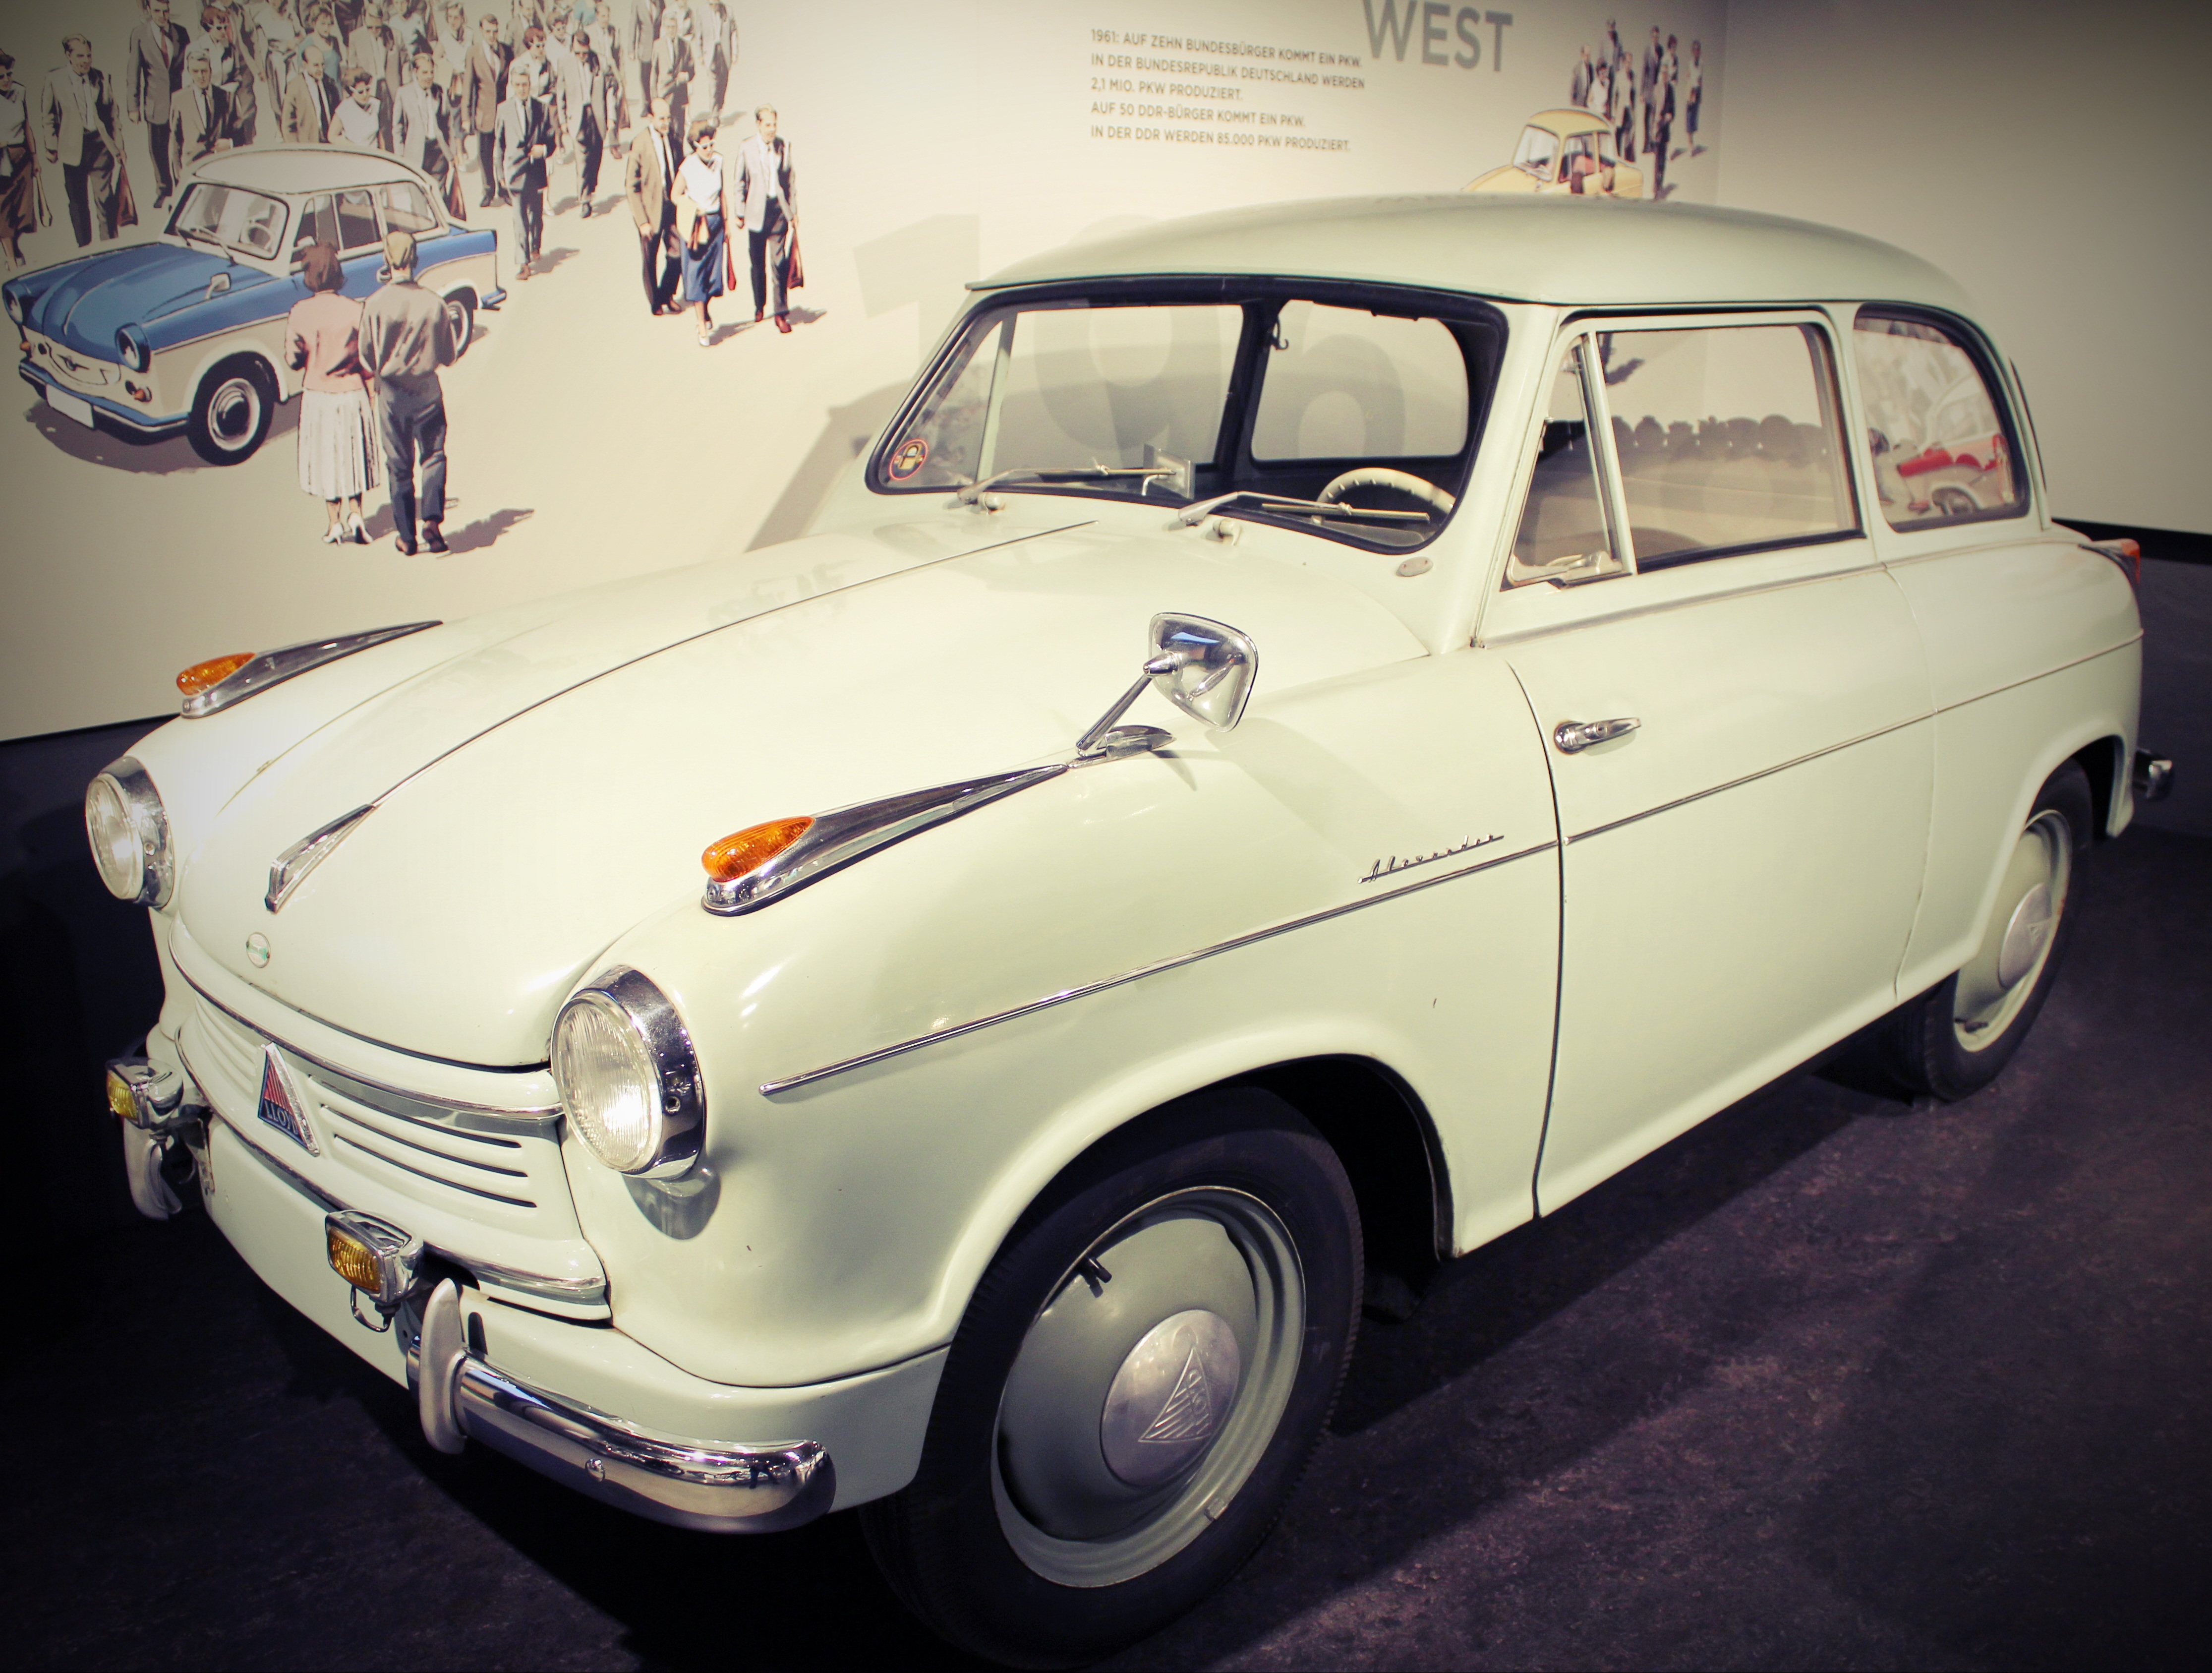
technology, car, old, vehicle, museum, old car, classic car, automotive, sedan, oldtimer, classic, dare, pkw, vehicles, rarity, antique car, city car, vintage car automobile, passengers cars, land vehicle, automobile make, automotive exterior, compact car